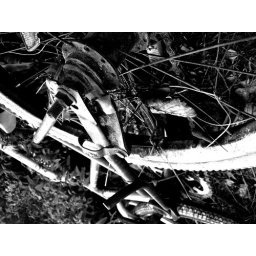
bike by the river